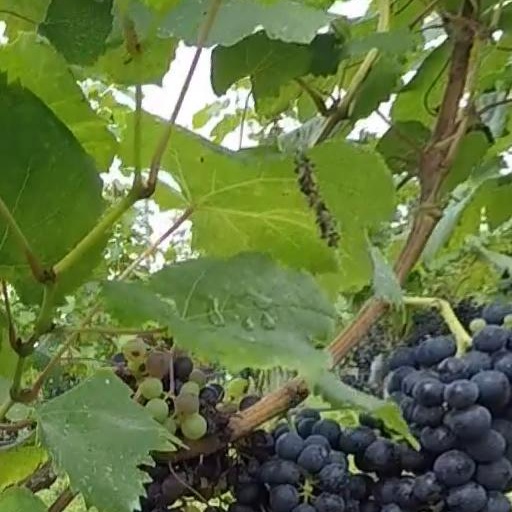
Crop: grape